El Badi Palace

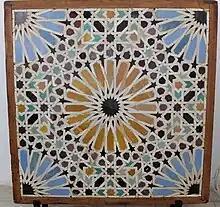
Preserved panel of "zellij" tiling from the palace, featuring a twenty-pointed star pattern

The palace was a lavish display of the best craftsmanship of the Saadian period, constructed using some of the most expensive materials of the time, including gold and onyx, with colonnades made of Italian marble exchanged with Italian merchants for their equivalent weight in sugar. Although the core structure of the palace's walls were made in rammed earth reinforced with a mixture of lime, the walls were covered with these expensive materials and elaborate decoration (though today they stand bare due to the palace's later ruin).